Belle Bruce Reid

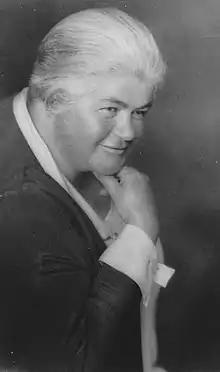

Isabelle Bruce "Belle" Reid (21 December 1883 – 13 December 1945) was an Australian veterinarian. She was the first woman to qualify as a veterinarian in Australia, and established a practice in Balwyn, Victoria.